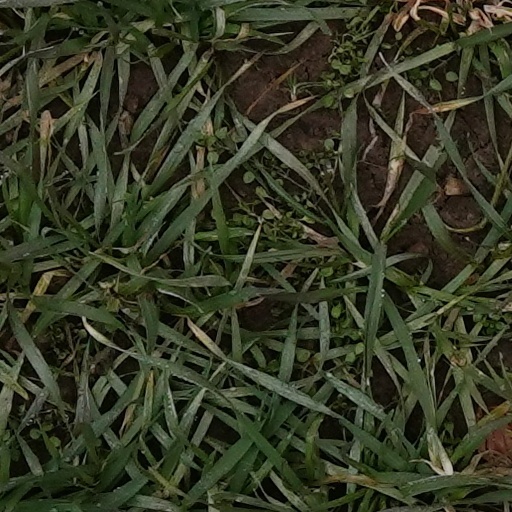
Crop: wheat